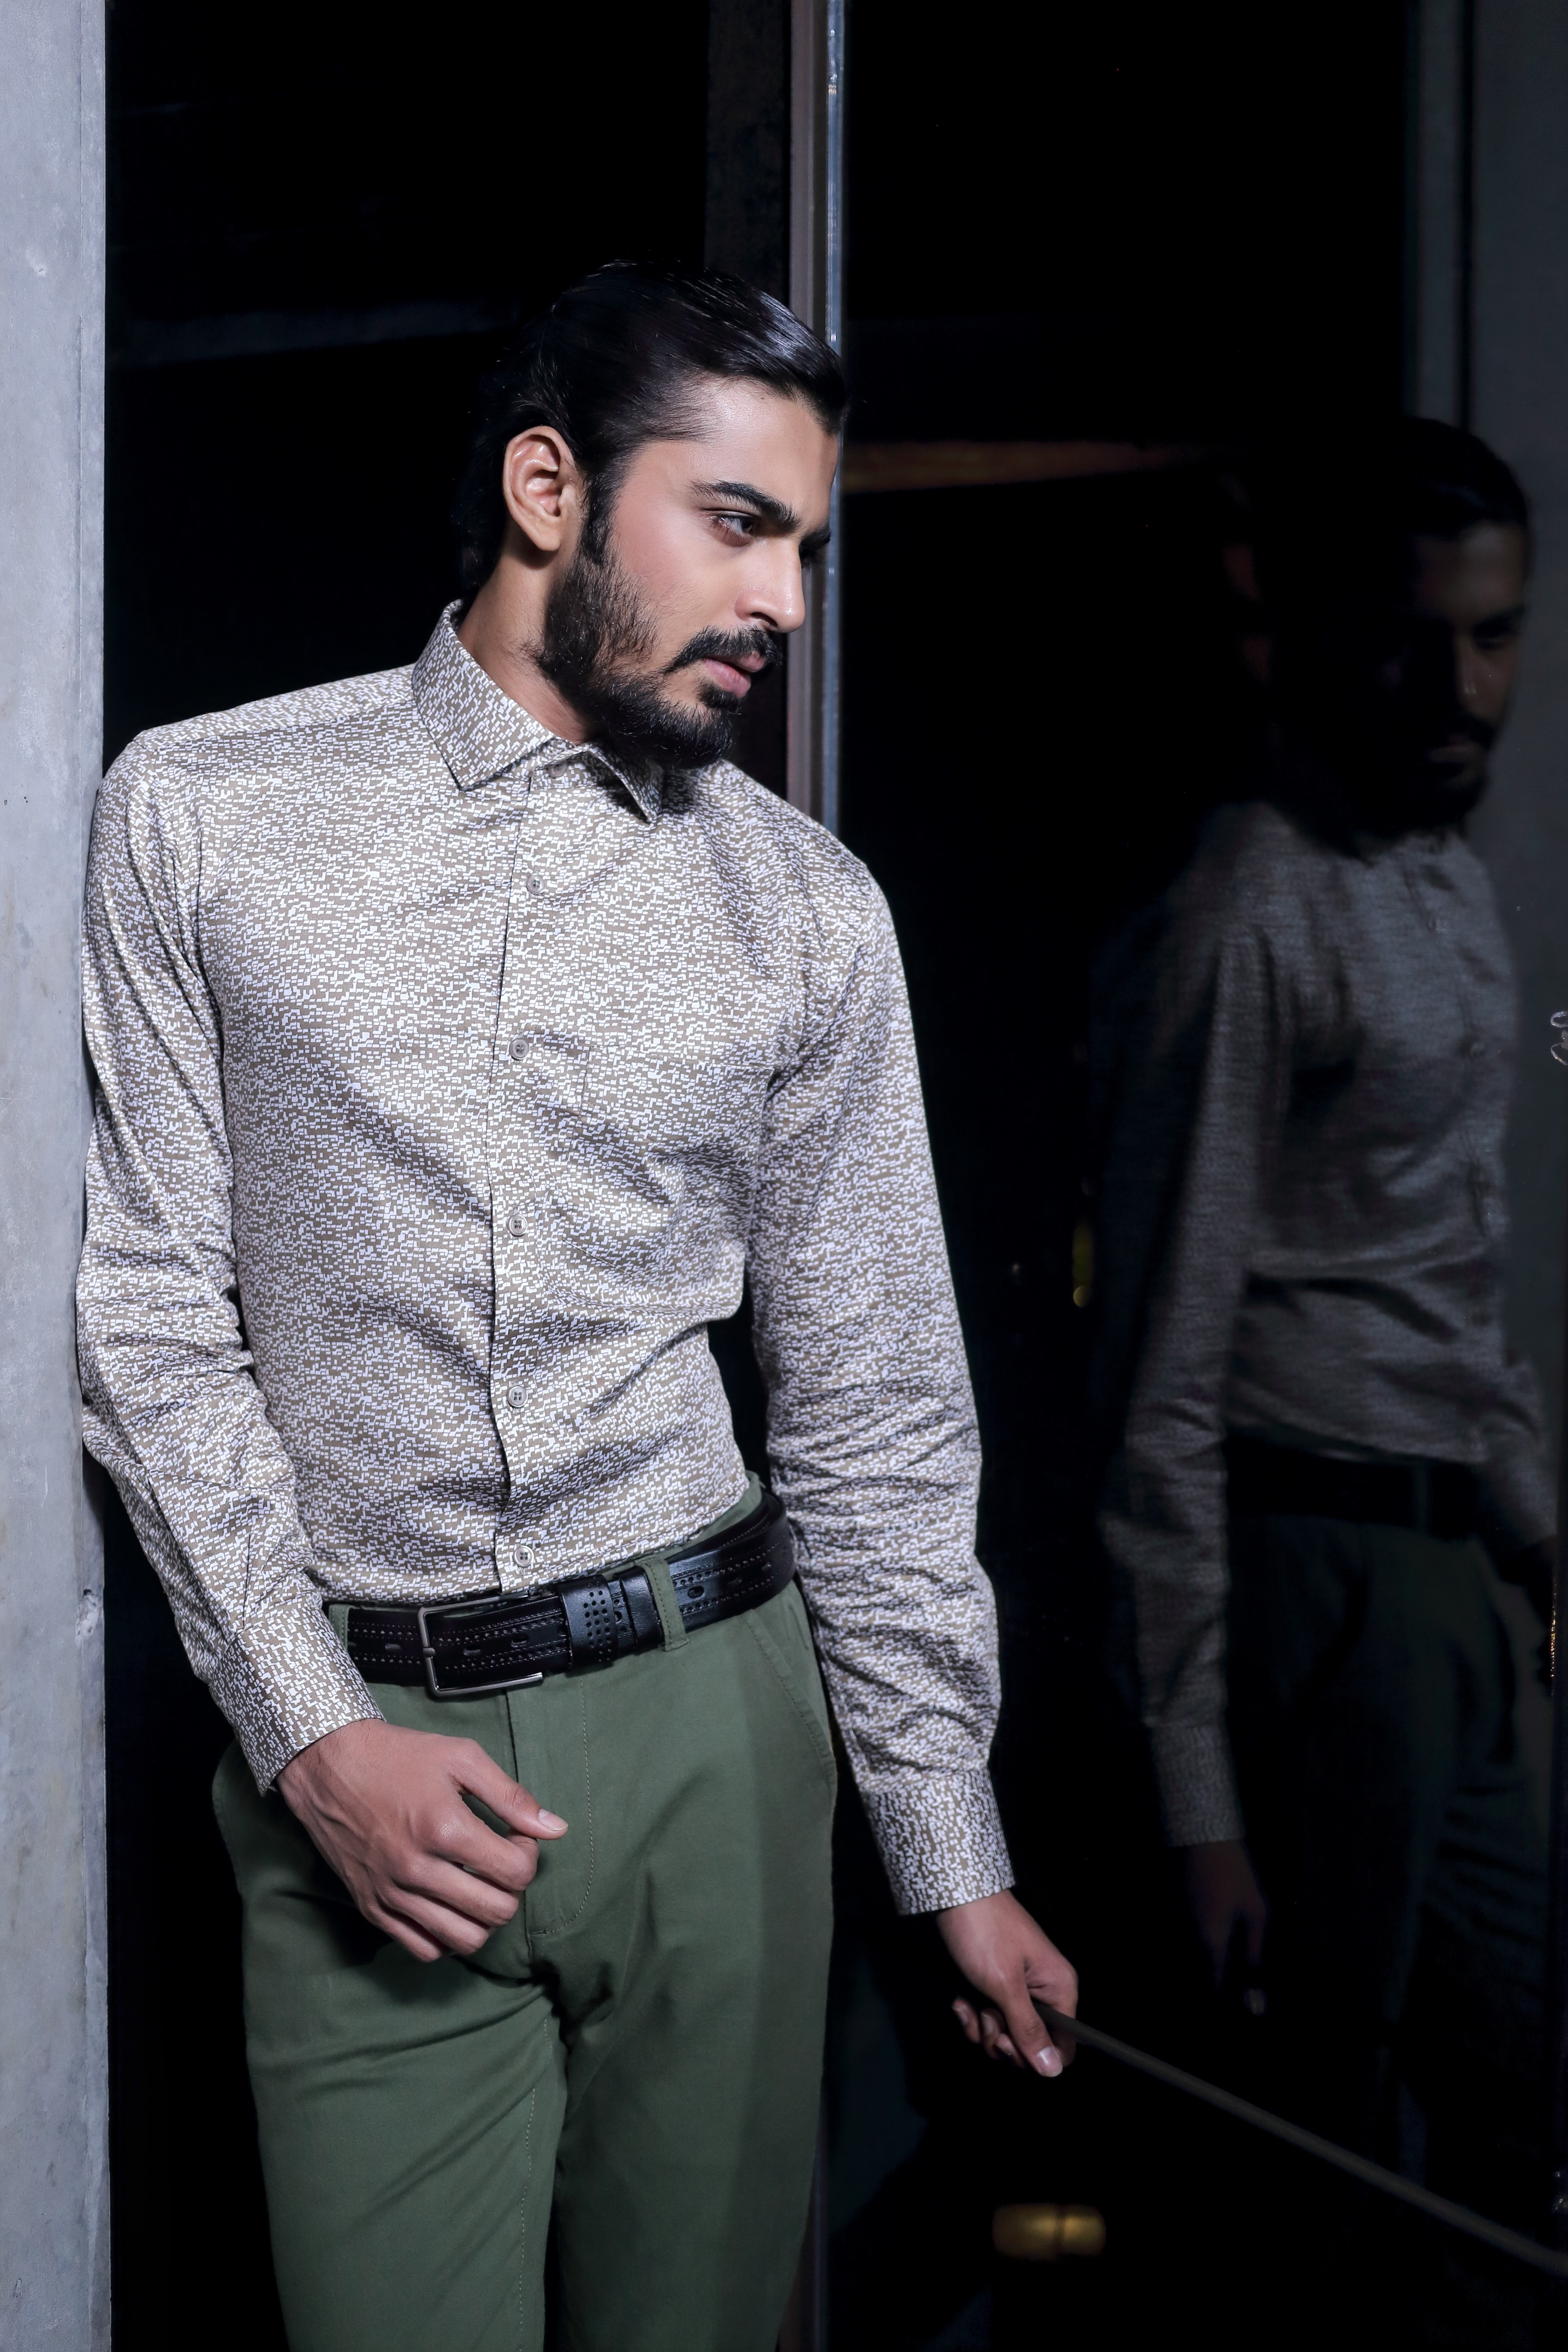
man, model, spring, fashion, gentleman, photo shoot, formal wear